David Raymond

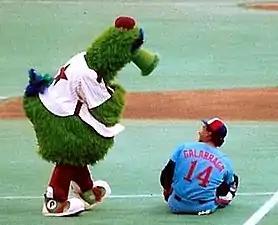
Raymond as the Phillie Phantic in 1987

Raymond's father was friends with Ruly Carpenter, the owner of the Philadelphia Phillies of Major League Baseball (MLB), and was able to get Raymond an internship with the team in 1976, working in the promotions department. He was described as "'sort of a gofer' in the Phillies front office, helping with promotions and selling tickets, getting noticed as an affably goofy guy." He returned to the team in 1977.